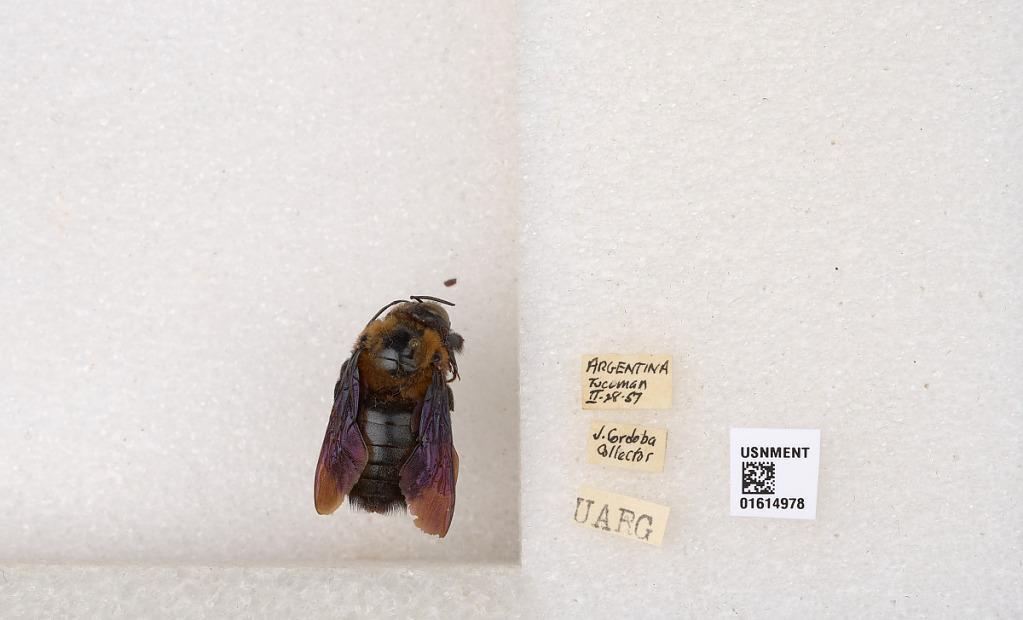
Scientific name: Xylocopa (Neoxylocopa) tacanensis Moure
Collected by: Cordoba
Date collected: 1957-2-28
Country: Argentina
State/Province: Tucuman
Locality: Tucuman